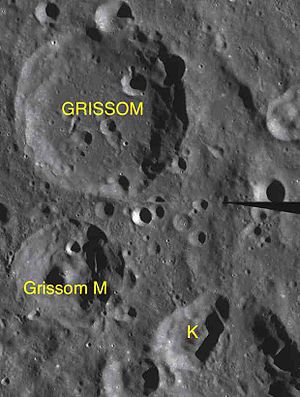
Grissom (månekrater)
"Grissom er et nedslagskrater på Månen. Det befinder sig på den sydlige halvkugle på Månens bagside og er opkaldt efter den amerikanske astronaut Virgil ""Gus"" Grissom.